Olympic–Wallowa lineament

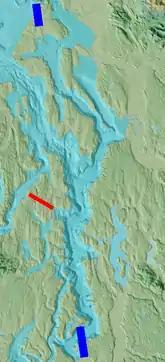
The west side of central Puget Sound, Holmes Harbor, and Saratoga Passage forms a lineament (between blue bars) that is offset at Port Madison (red bar).

Another notable feature that crosses the OWL is Puget Sound, and it is curious to consider the possible implications of a Puget Sound Fault. (Such a fault was once proposed on the basis of certain marine seismic data, but the proposal was stiffly rejected, and now seems to have been abandoned.) Combined terrestrial and bathymetric topography shows a distinct lineament along the west side of Puget Sound from Vashon Island (just north of Tacoma) north to the west side of Holmes Harbor and Saratoga Passage on Whidbey Island (see image). But at Port Madison (at the red bar in the image) it is split by a distinct offset of several miles.